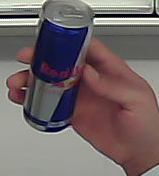
Product: redbull_energydrink